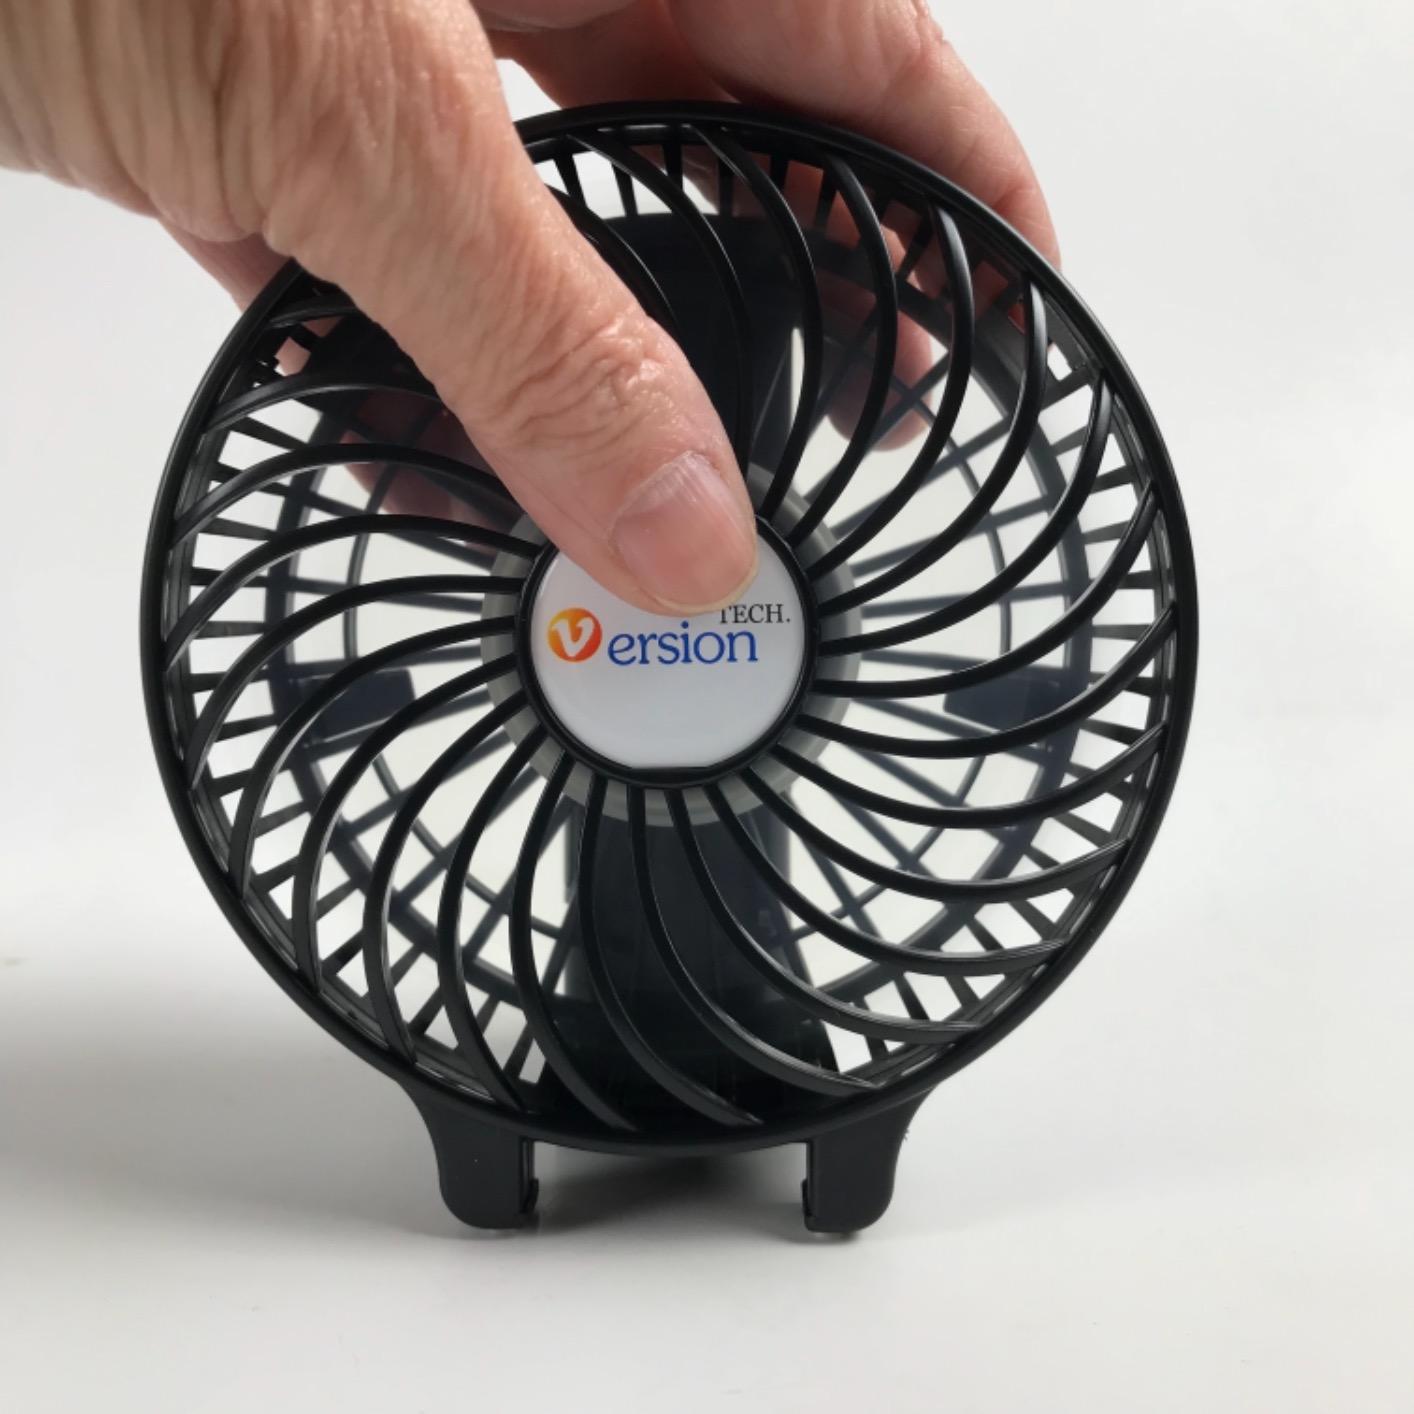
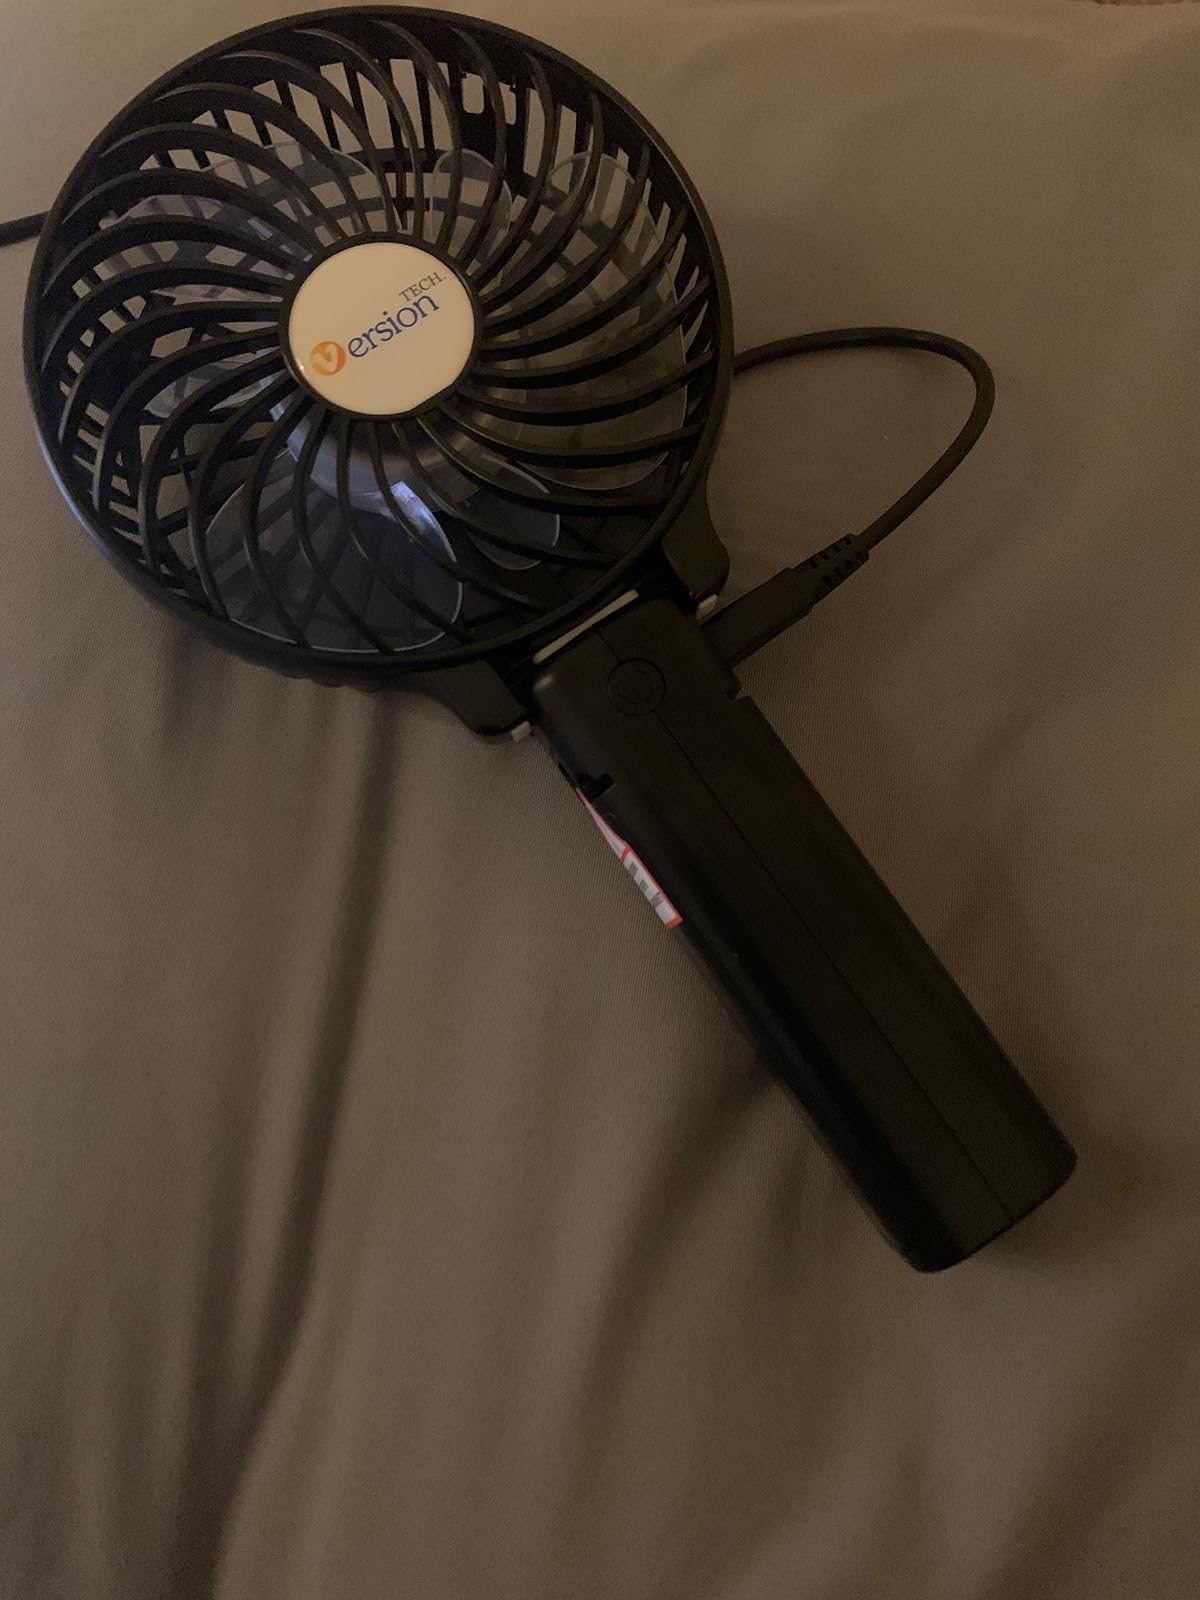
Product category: fan
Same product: yes